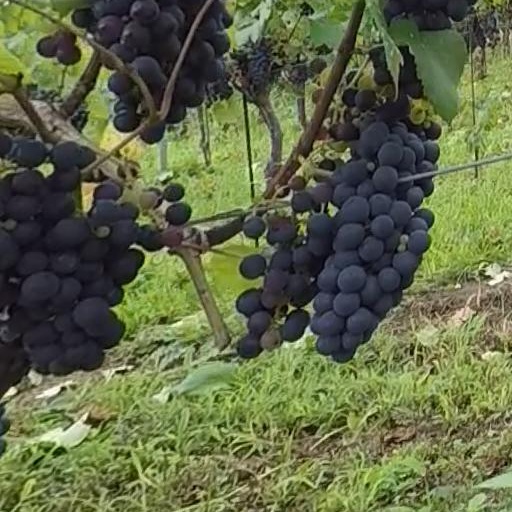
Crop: grape